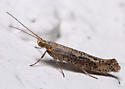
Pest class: diamondback_moth